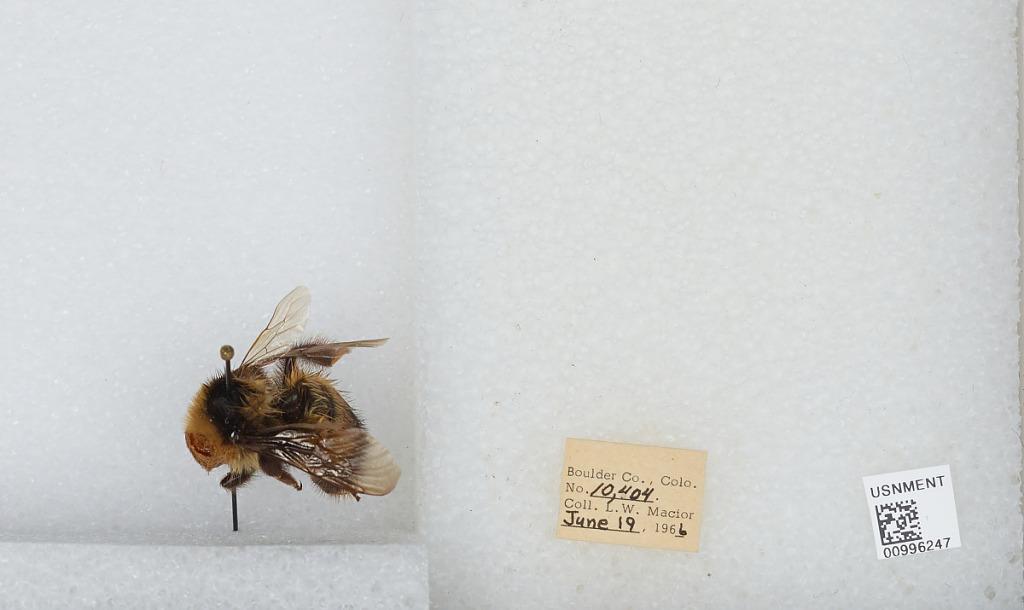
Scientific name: Bombus (Alpinobombus) balteatus Dahlbom
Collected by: L. Macior
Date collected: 1966-6-19
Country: United States
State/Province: Colorado
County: Boulder
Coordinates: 40.0275, -105.252